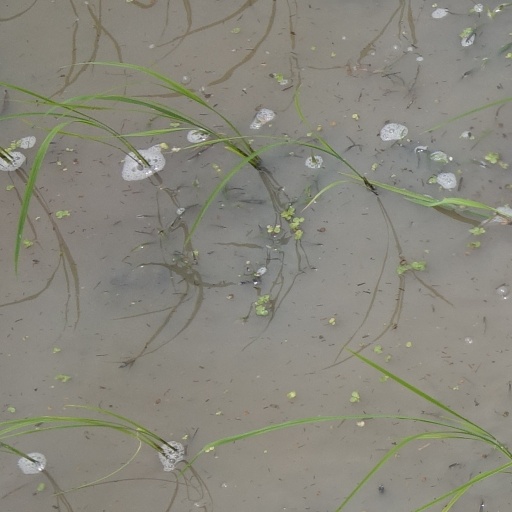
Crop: rice